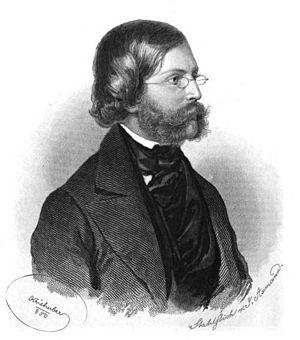
Salomon Hermann Ritter von Mosenthal est un dramaturge et librettiste autrichien d'origine allemande.